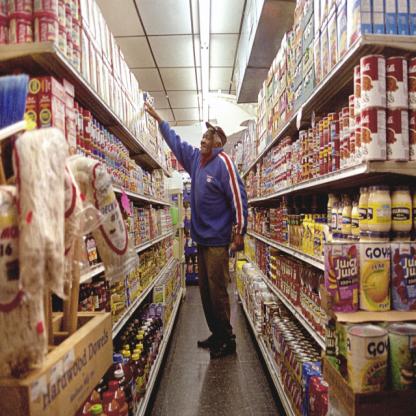
Scene: Indoor